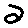
Label: 2